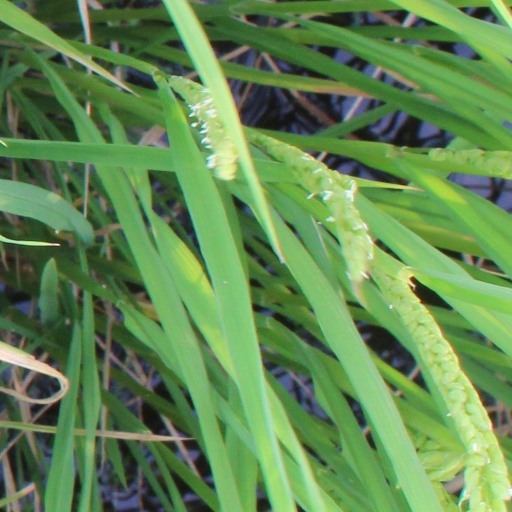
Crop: rice